Fred Korematsu

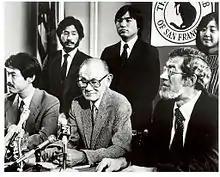
Korematsu at a press conference regarding the coram nobis petitioned for with the federal courts

On November 10, 1983, Judge Marilyn Hall Patel of U.S. District Court in San Francisco formally vacated the conviction. Korematsu testified before Judge Patel, "I would like to see the government admit that they were wrong and do something about it so this will never happen again to any American citizen of any race, creed, or color." He also said, "If anyone should do any pardoning, I should be the one pardoning the government for what they did to the Japanese-American people." Irons described Korematsu's ending statement during the case as the most powerful statement he'd ever heard from anyone. He found the statement as empowering as Martin Luther King Jr.'s 1963 "I Have a Dream" speech. Judge Patel's ruling cleared Korematsu's name, but was incapable of overturning the Supreme Court's decision.